Church of St. Nicholas, Brezova

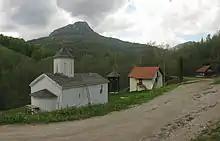
The church with the Mt. Mučanj in the distance

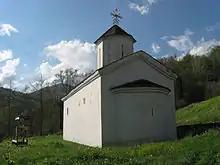
Southeastern side of the church

Saint Nicholas' Church in Brezova is a single-nave building with polygonal dome and backside rose windows. The church's cella is divided into three aisles. The dome is raised over the middle aisle, while the side aisles are topped with barrel vaults. The altar apse has a semi-cylindrical shape. Large narthex and the second (north-side) entrance were built subsequently. The Iconostasis of the older church dating from the 14th century is preserved in the Saint Nicholas' Church.